Sulina branch

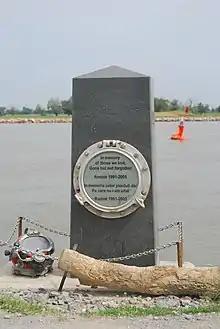
Rostock Memorial in Partizani village

In September 1991, the Ukrainian-flagged vessel ran aground and sank in the Sulina branch at Mila 31, near Partizani village, partially blocking traffic; the last piece of the wreck of the ship was finally brought to the surface in 2015. In the course of removing the wreck of the Rostock, three divers lost their lives, including John Whitekettle (from the United States) and Anthony James Eke (from England); a memorial dedicated to them was erected on the right bank of the Sulina branch, next to the shipwreck site.